Joseph Karo

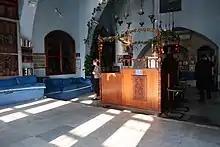
Joseph Karo Synagogue in Safed

When Jacob Berab died, Karo was regarded as his successor, and together with Moses ben Joseph di Trani, he headed the bet din of Safed. By this time, the beth din of Safed had become the central bet din in all of Old Yishuv (southern Ottoman Syria) and of the Jewish diaspora as well. Thus, there was not a single matter of national or global importance that did not come to the attention and ruling of the Safed bet din. Its rulings were accepted as final and conclusive, and sages from every corner of the diaspora sought Karo's halachic decisions and clarifications. Karo was also visited in Safed by the great Egyptian scholars of his day, David ben Solomon ibn Abi Zimra and Yaakov de Castro. He came to be regarded as the leader of the entire generation.